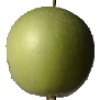
Label: Apple Granny Smith 1